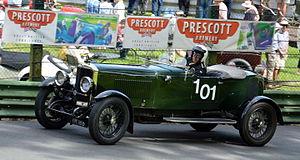
La Sunbeam 3 Litre est une automobile sportive de luxe de la seconde moitié des années 1920, développée par le constructeur automobile britannique Sunbeam. Dévoilée en octobre 1924 au London Motor Show, elle constitue la riposte de Louis Coatalen, l'ingénieur en chef de Sunbeam, à la Bentley 3 Litre, victorieuse aux 24 Heures du Mans 1924.